Edo Castle

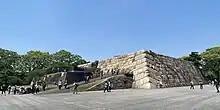
Stone foundation of the main tower ("tenshu") in 2023

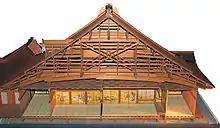
Model of "shiro shoin" ("white study room"), used for meetings with imperial messengers

The main keep or tower (known as the ) was in the northern corner of the "Honmaru" ward. "Kitahanebashi-mon" is right next to it and was one of the main gateways to this innermost part. The measurements are in width from east to west, in length from north to south, and in height. The castle once had a five-storey keep which was in height and was thus the highest castle tower in the whole of Japan, symbolizing the power of the "shōgun". The first iteration of the keep and its multiple roofs were constructed in 1607 and ornamented with gold. It was rebuilt in 1623 and again in 1638. The third version of the keep was destroyed in the 1657 Fire of Meireki and not reconstructed. The foundations of the keep that survive today were built in preparation for reconstructing the keep, but were never used.